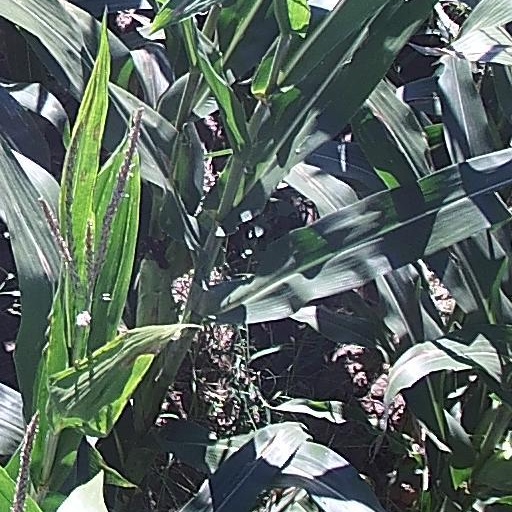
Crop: maize; corn